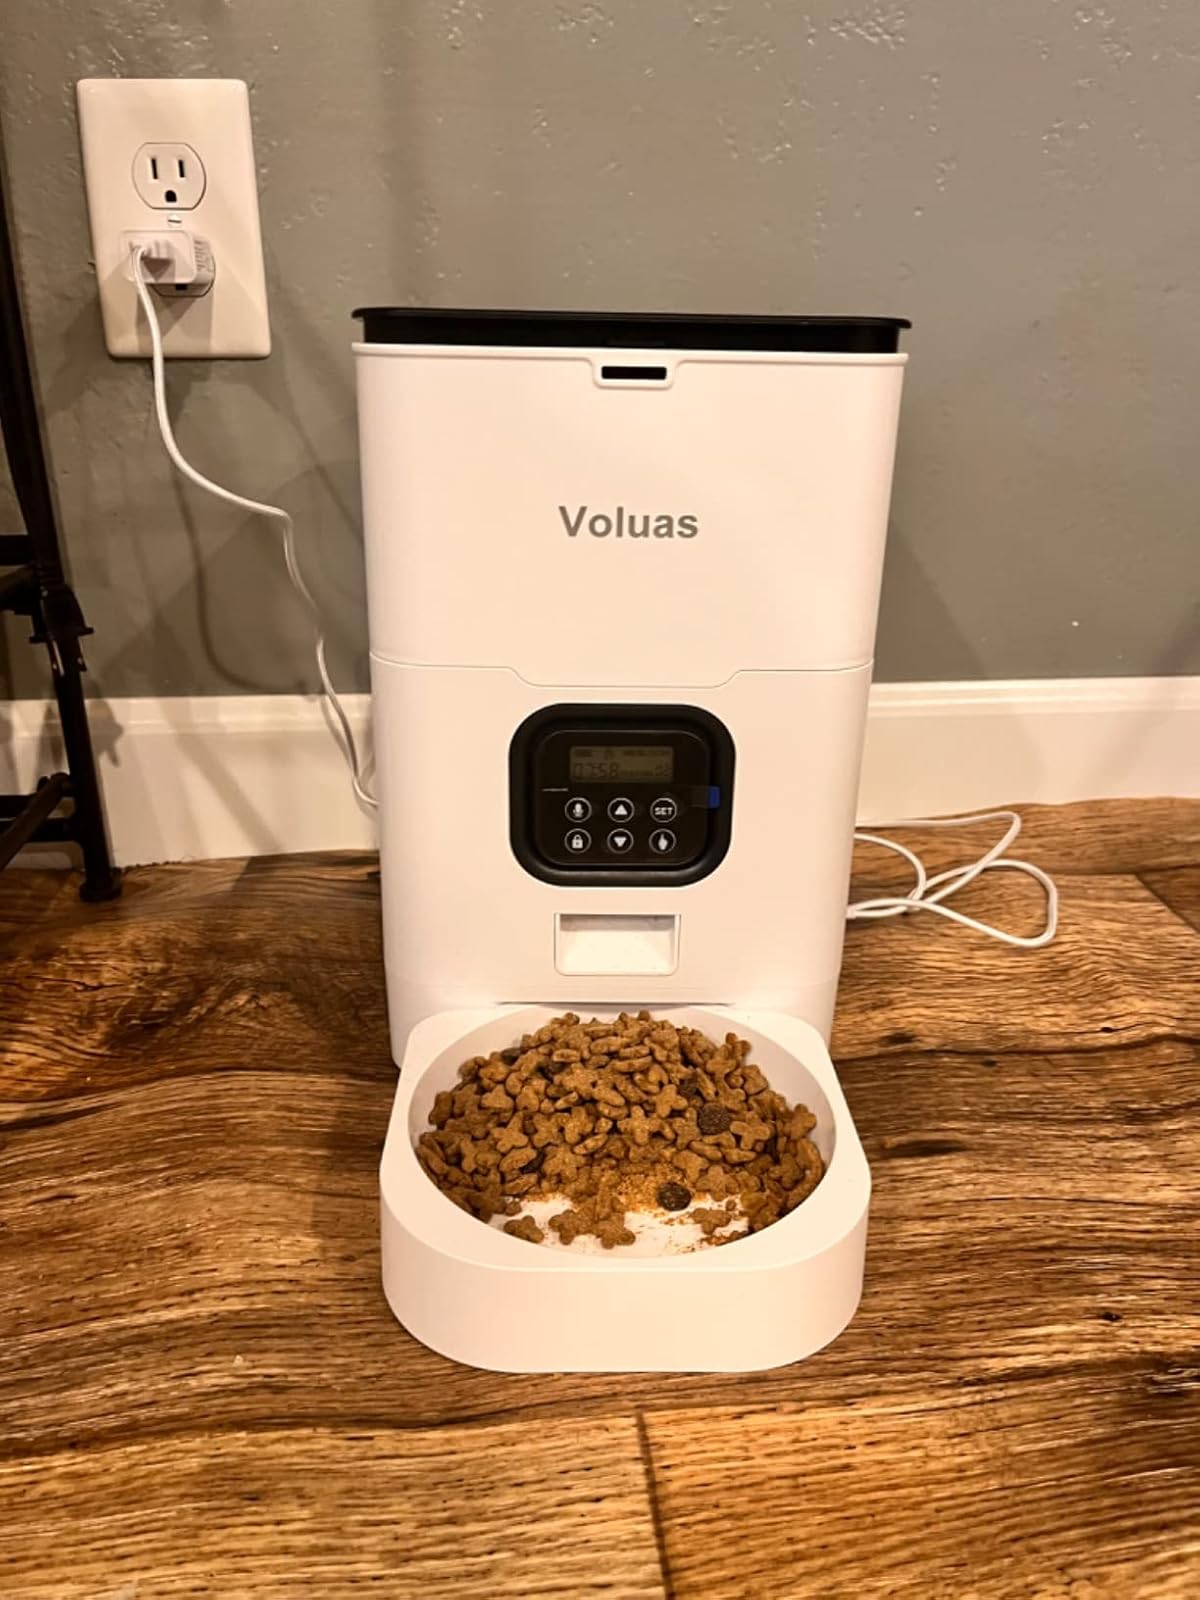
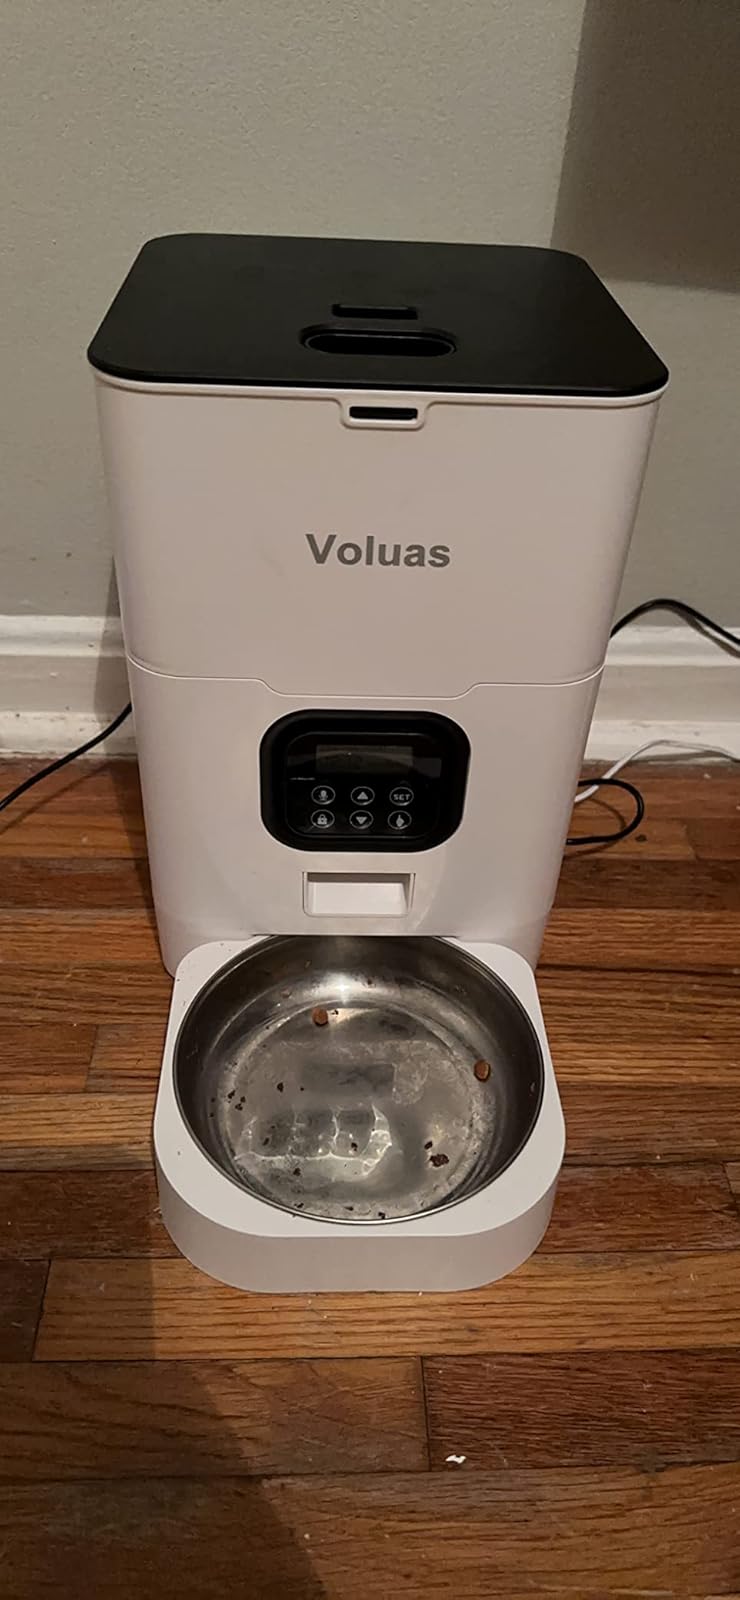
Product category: items_feeder
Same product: yes